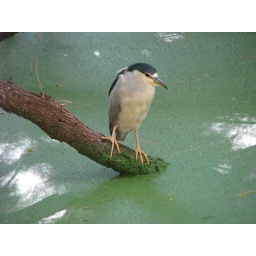
Oh, and a kingfisher; believe it or not there's water under all that green